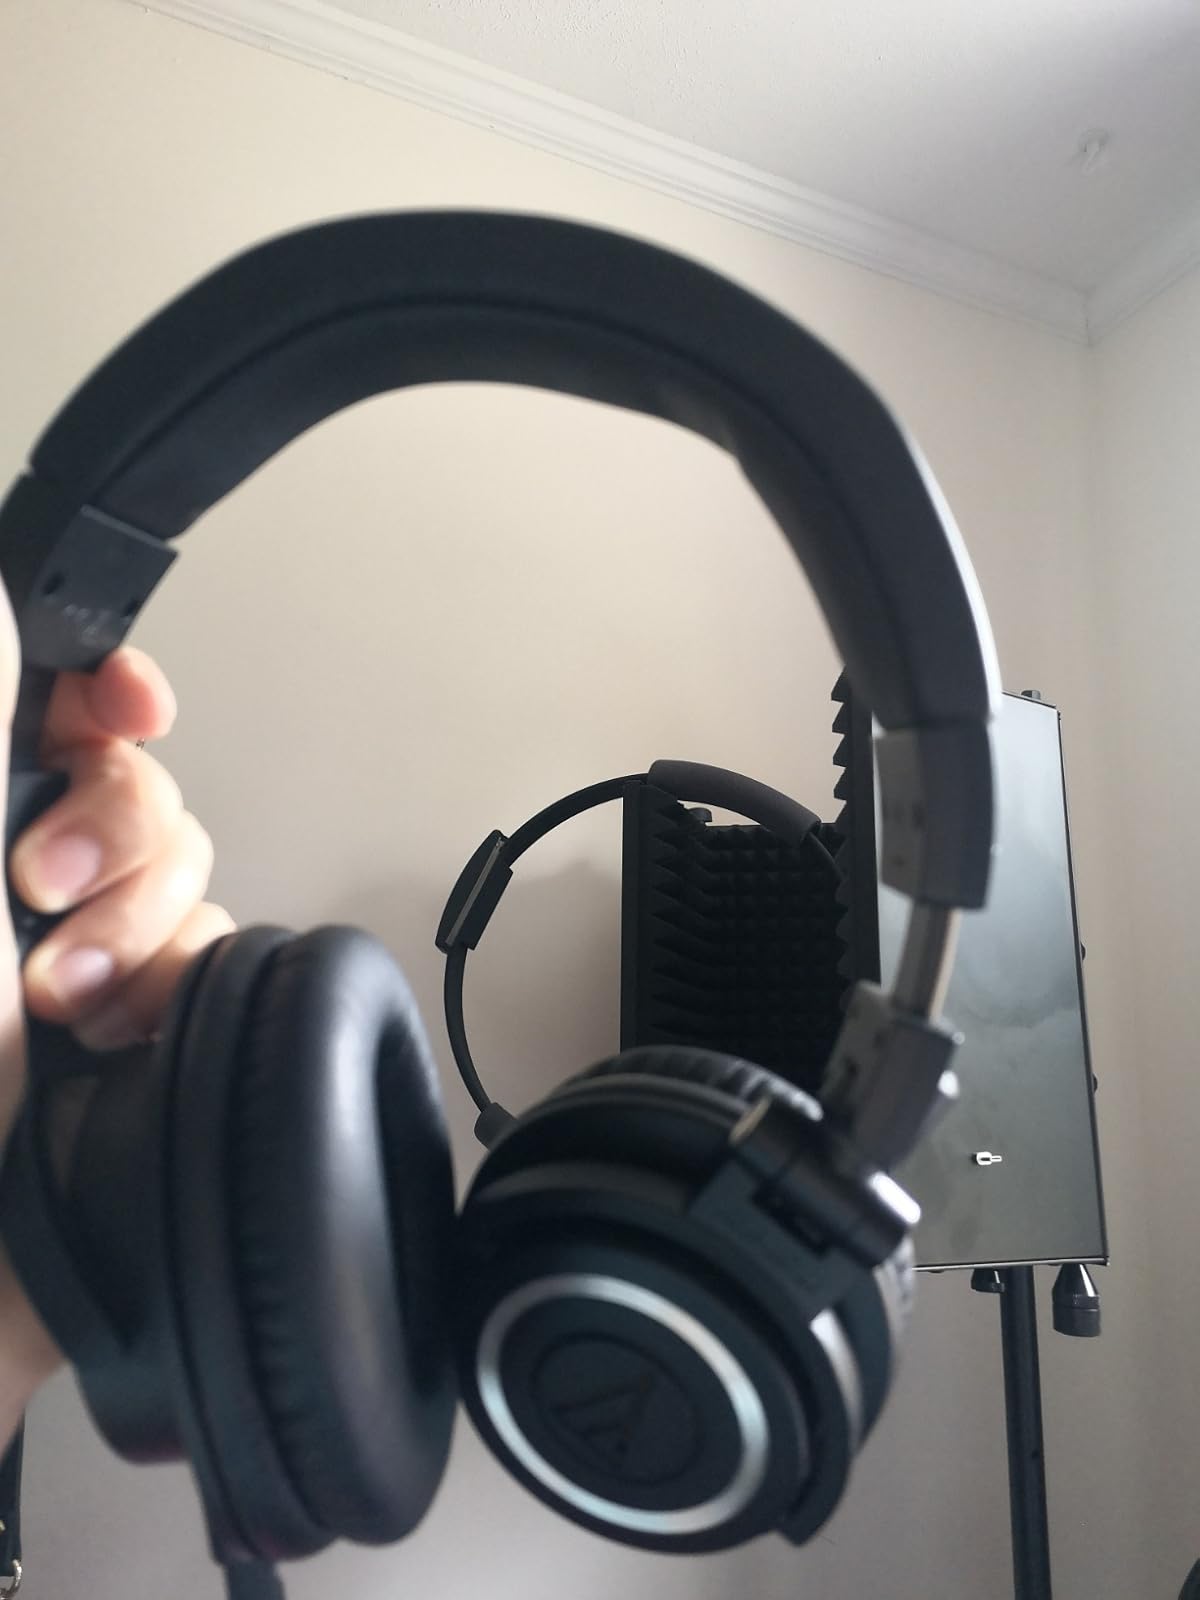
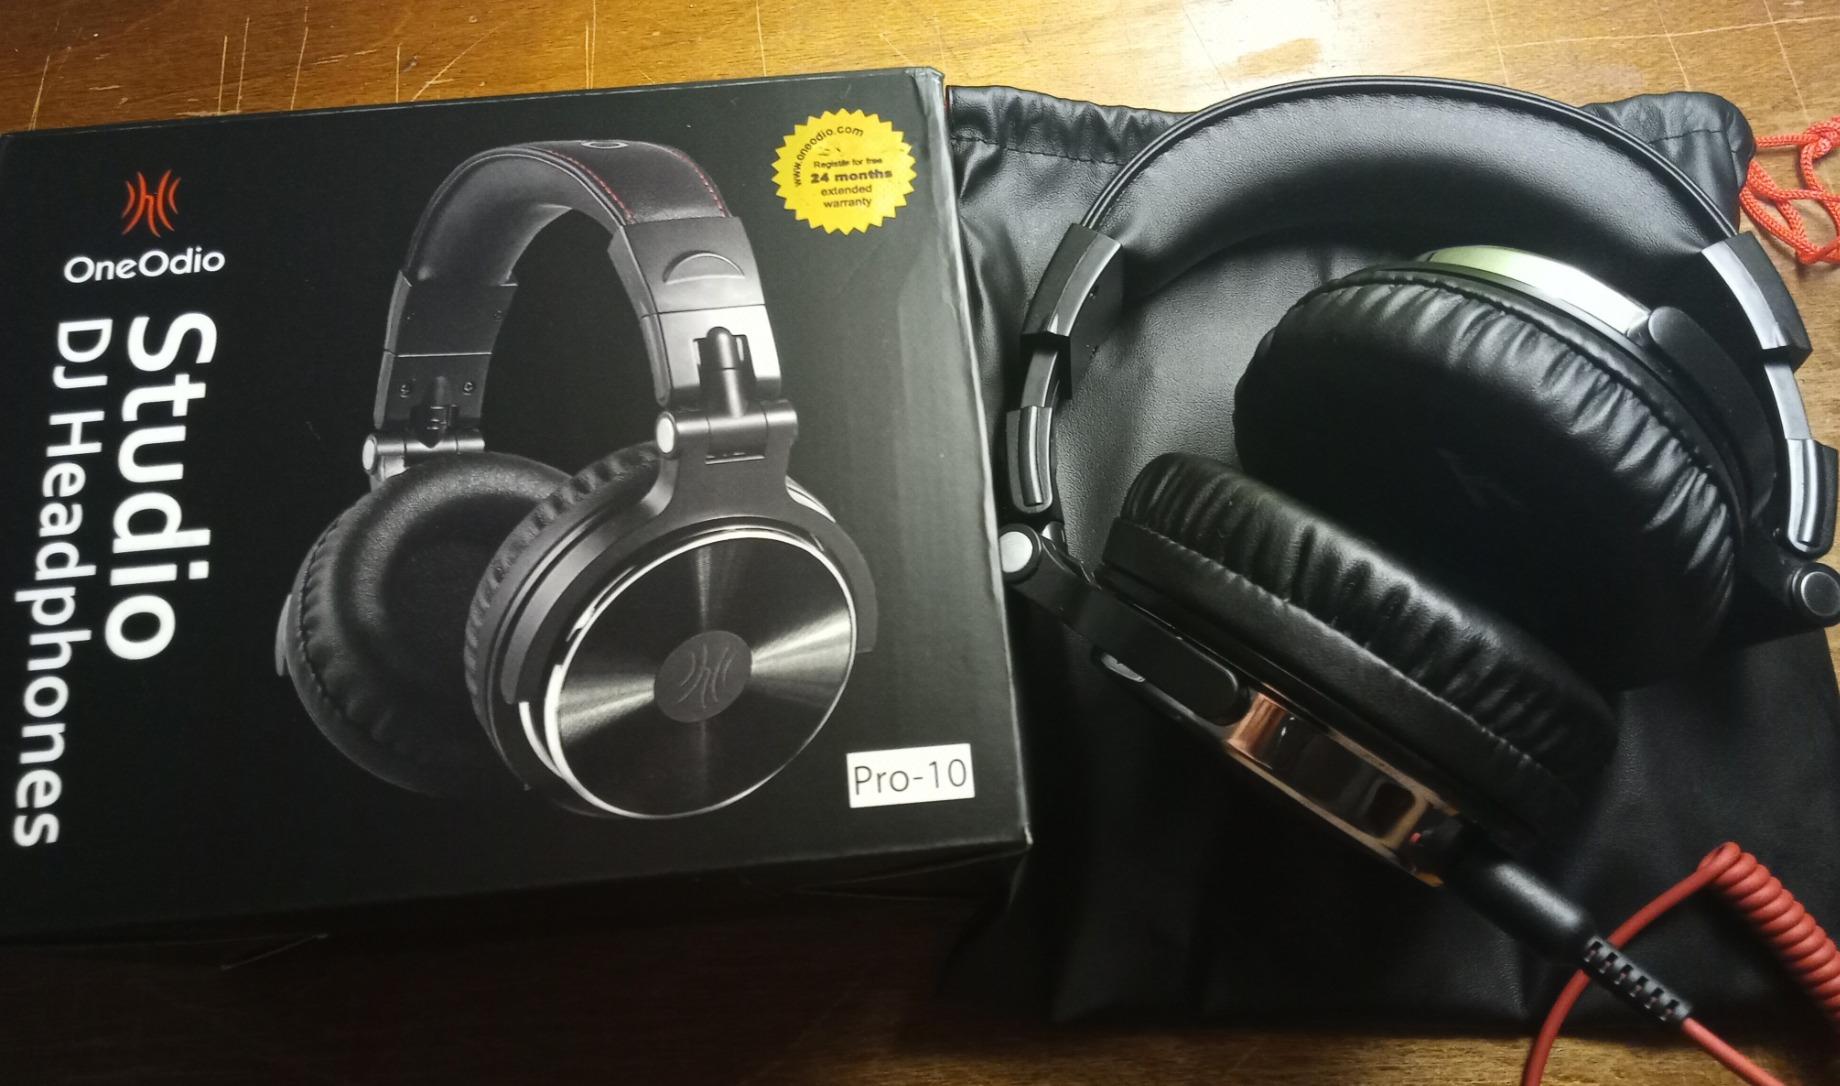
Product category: headphones
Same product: no